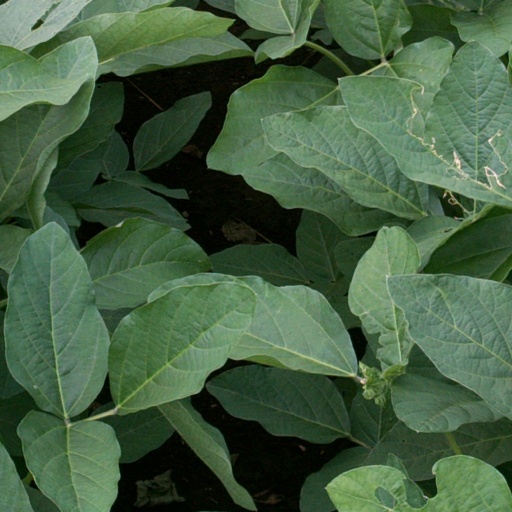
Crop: soybean